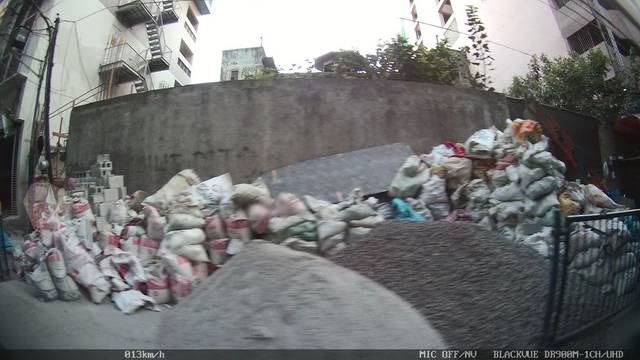
Region: Philippines
Coordinates: 14.6, 120.978